Emergency vehicle equipment

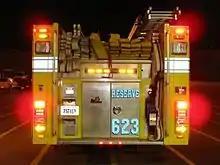
Directional warning arrows located in the centre of this fire engine

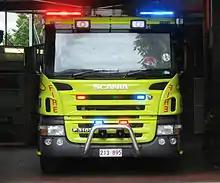
ACT Fire Brigade Heavy Rescue pumper with the emergency lights activated

Many governments list specific requirements for emergency vehicle lighting. These requirements may address the colour, location and intensity/visibility of the lights, and whether they should flash or burn steadily. Laws also may regulate what vehicles may display these lights, and under what circumstances they may do so.